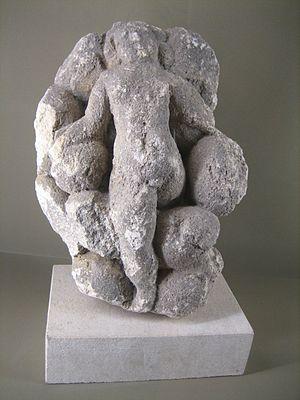
Statuette gallo-romaine
Le musée de l'Hospice Saint-Roch d'Issoudun est un musée municipal, labellisé musée de France, situé à Issoudun, dans l'Indre.